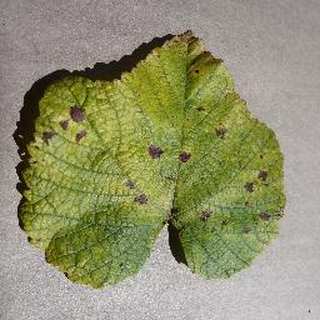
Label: grape_leaf_blight